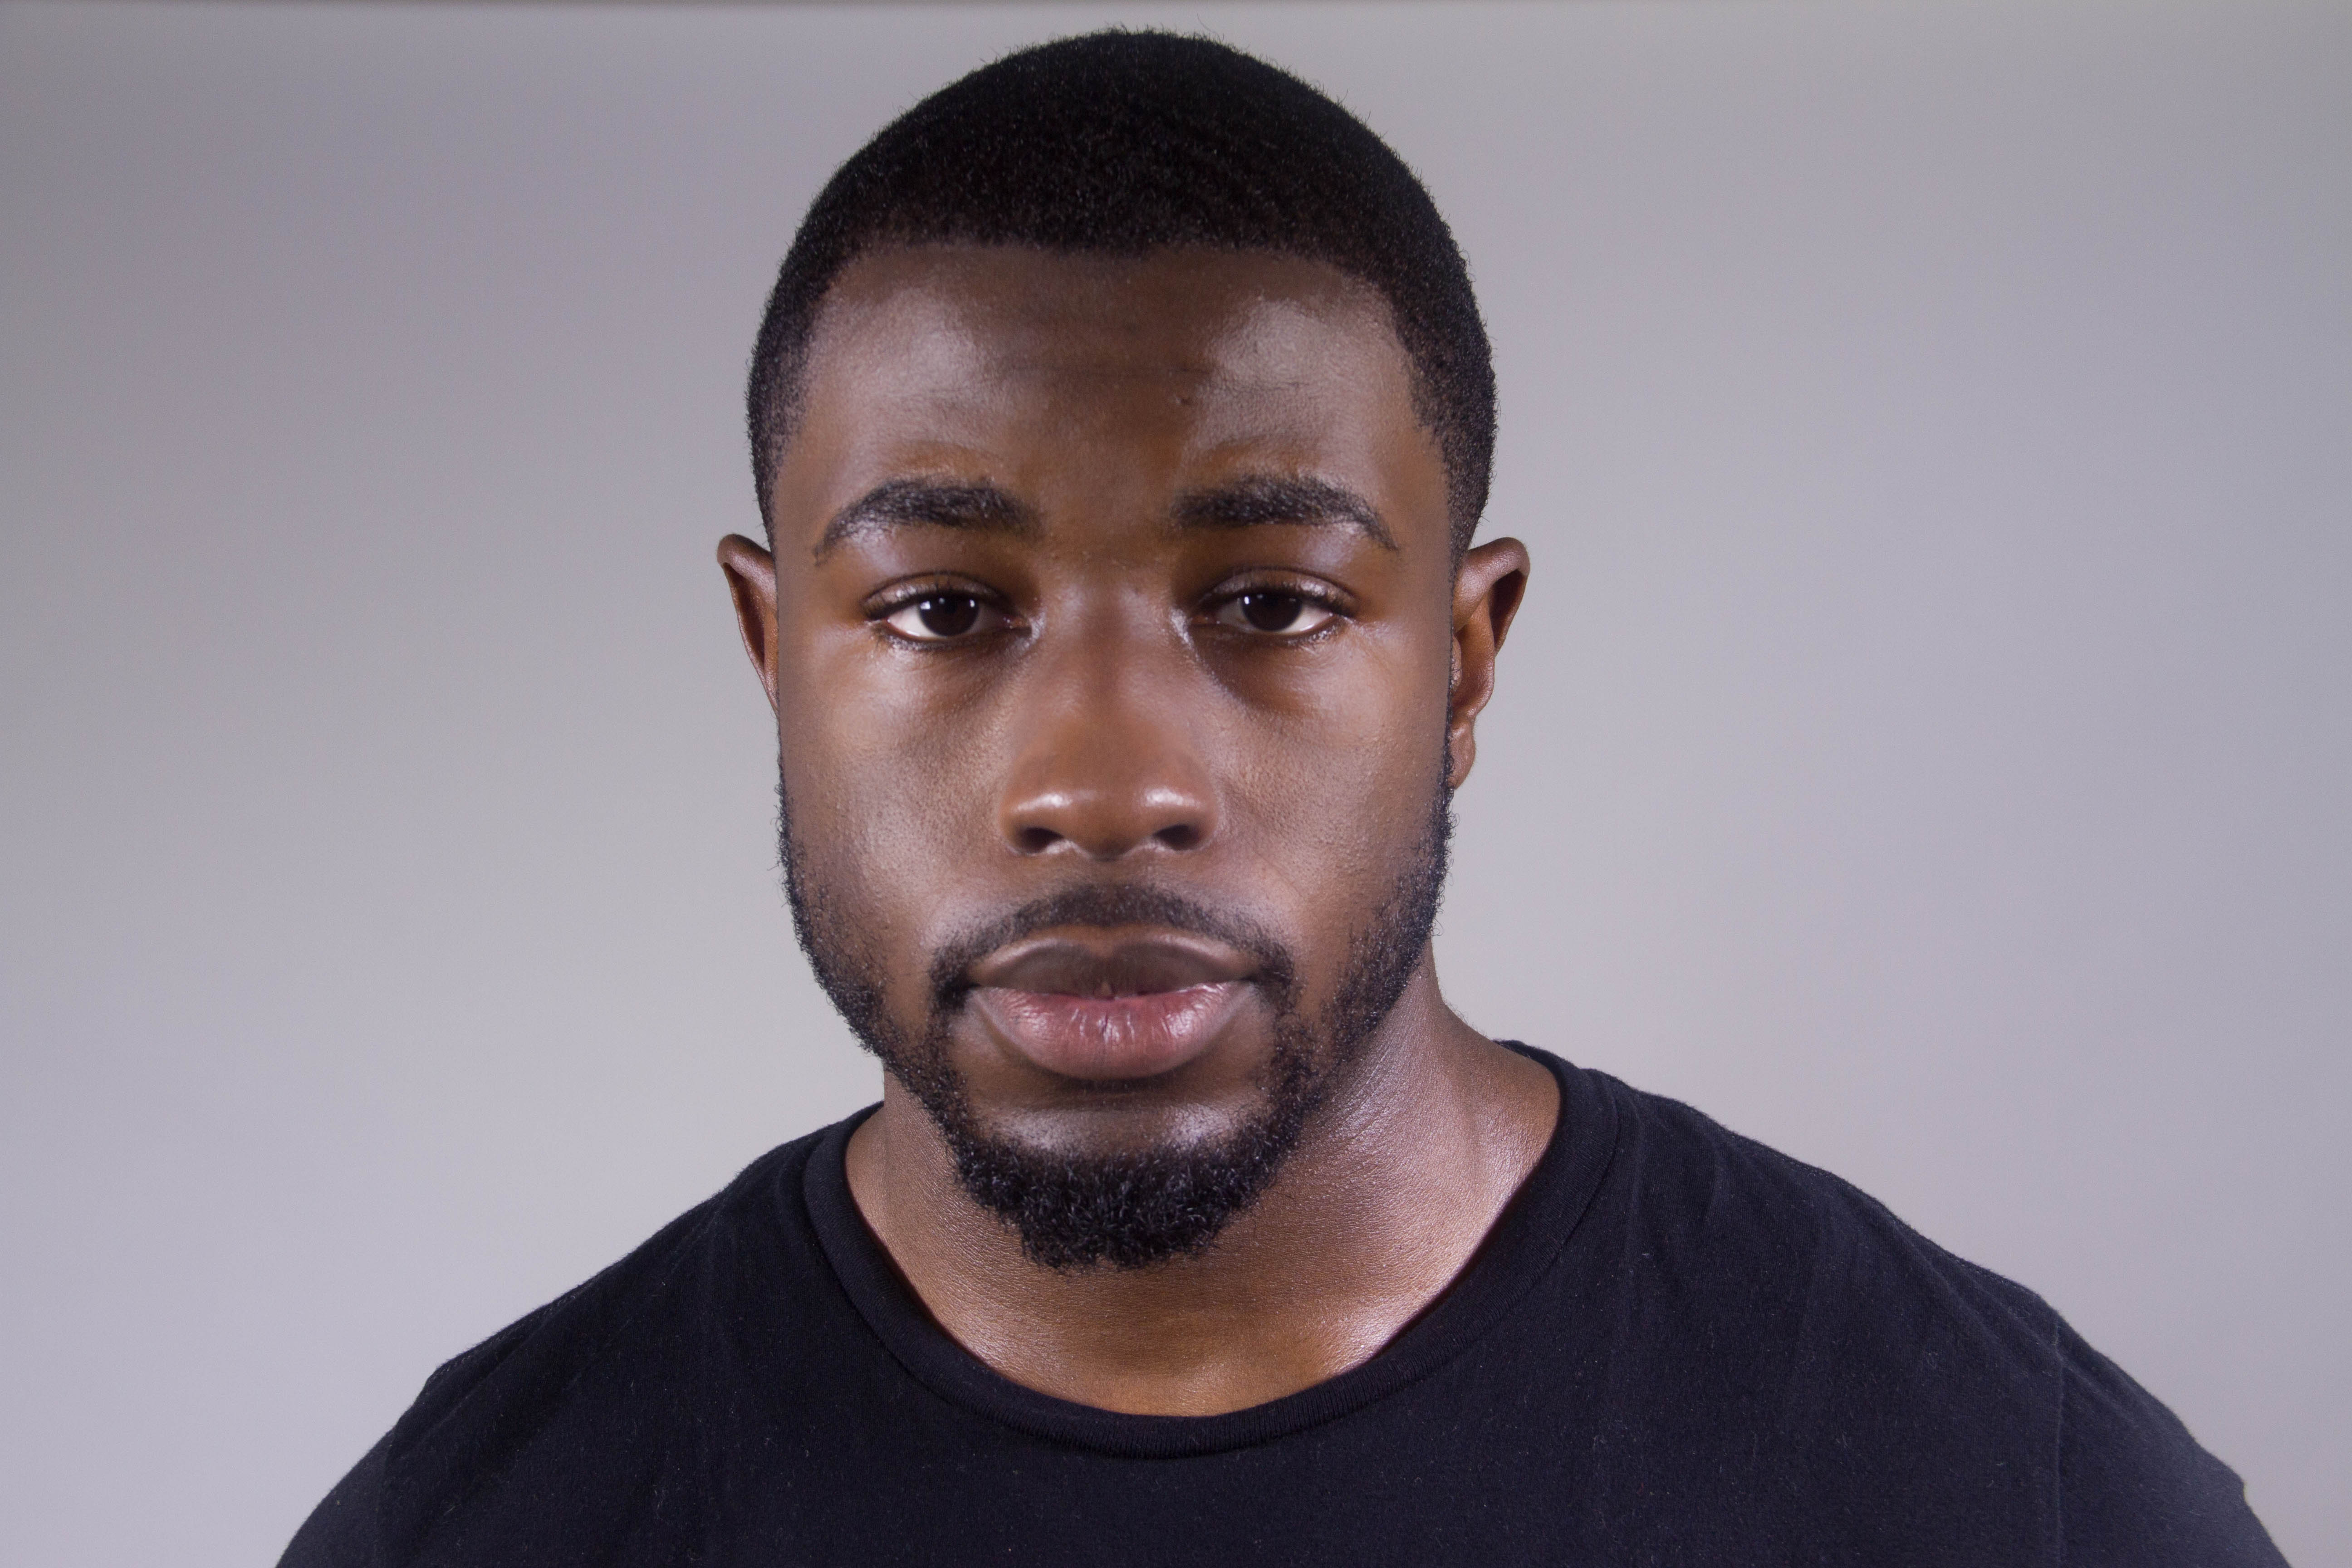
Gender: men